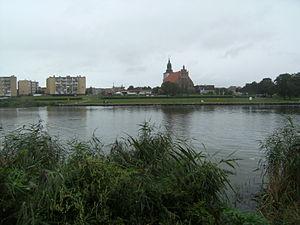
Wolin est une ville de la voïvodie de Poméranie occidentale, dans le nord-ouest de la Pologne. Sa population s'élevait à 4 952 habitants en 2013.